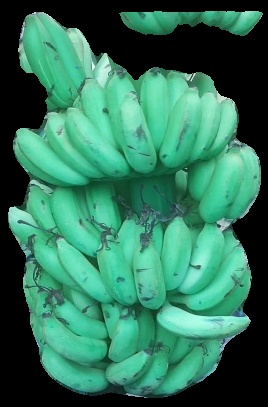
Variety: elakki-bale
Grade: grade1